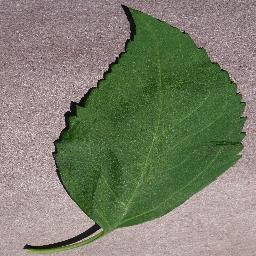
Label: Cherry___healthy